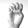
ASL letter: E